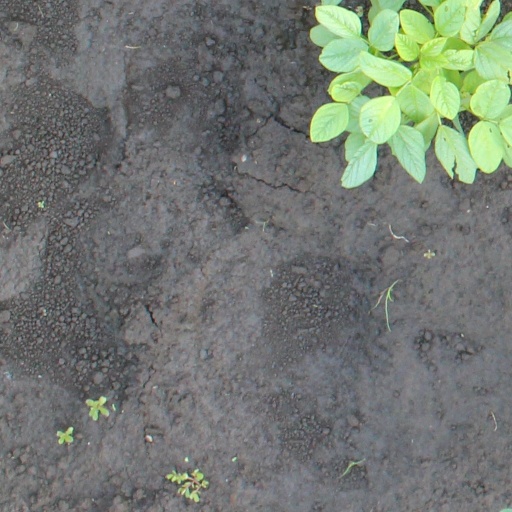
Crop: soybean